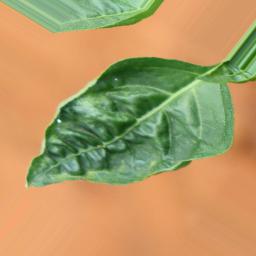
Label: mites_and_trips